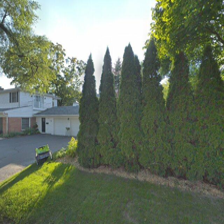
Label: streetView